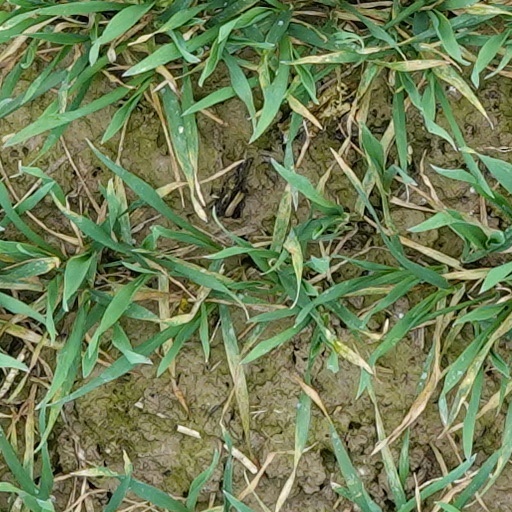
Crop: wheat